Raj Bhavan, Patna

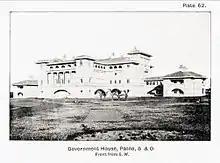
Raj Bhavan Patna

Raj Bhavan (from Hindi: "Government House") is the official residence of the governor of the Indian state of Bihar. It is located in the state capital of Patna. Construction started in 1912 and was completed in 1917. It was designed by New Zealand-born architect Joseph Fearis Munnings.